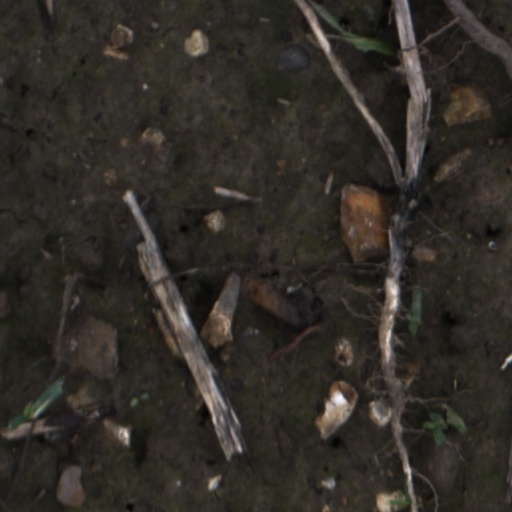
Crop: wheat